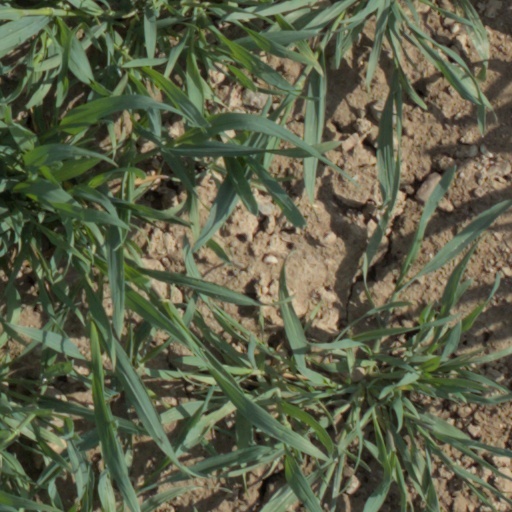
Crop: wheat